Peter Beadle

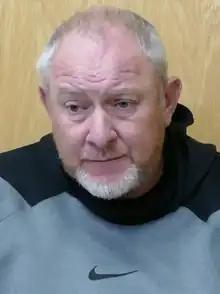
Beadle in 2020

Peter Clifford William James Beadle (born 13 May 1972) is an English football manager and former player who was recently manager of club Yate Town.